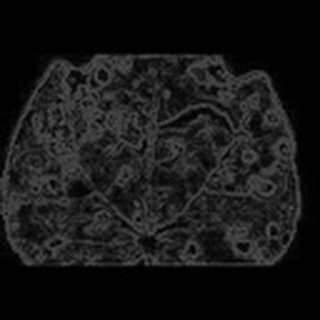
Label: cotton_target_spot